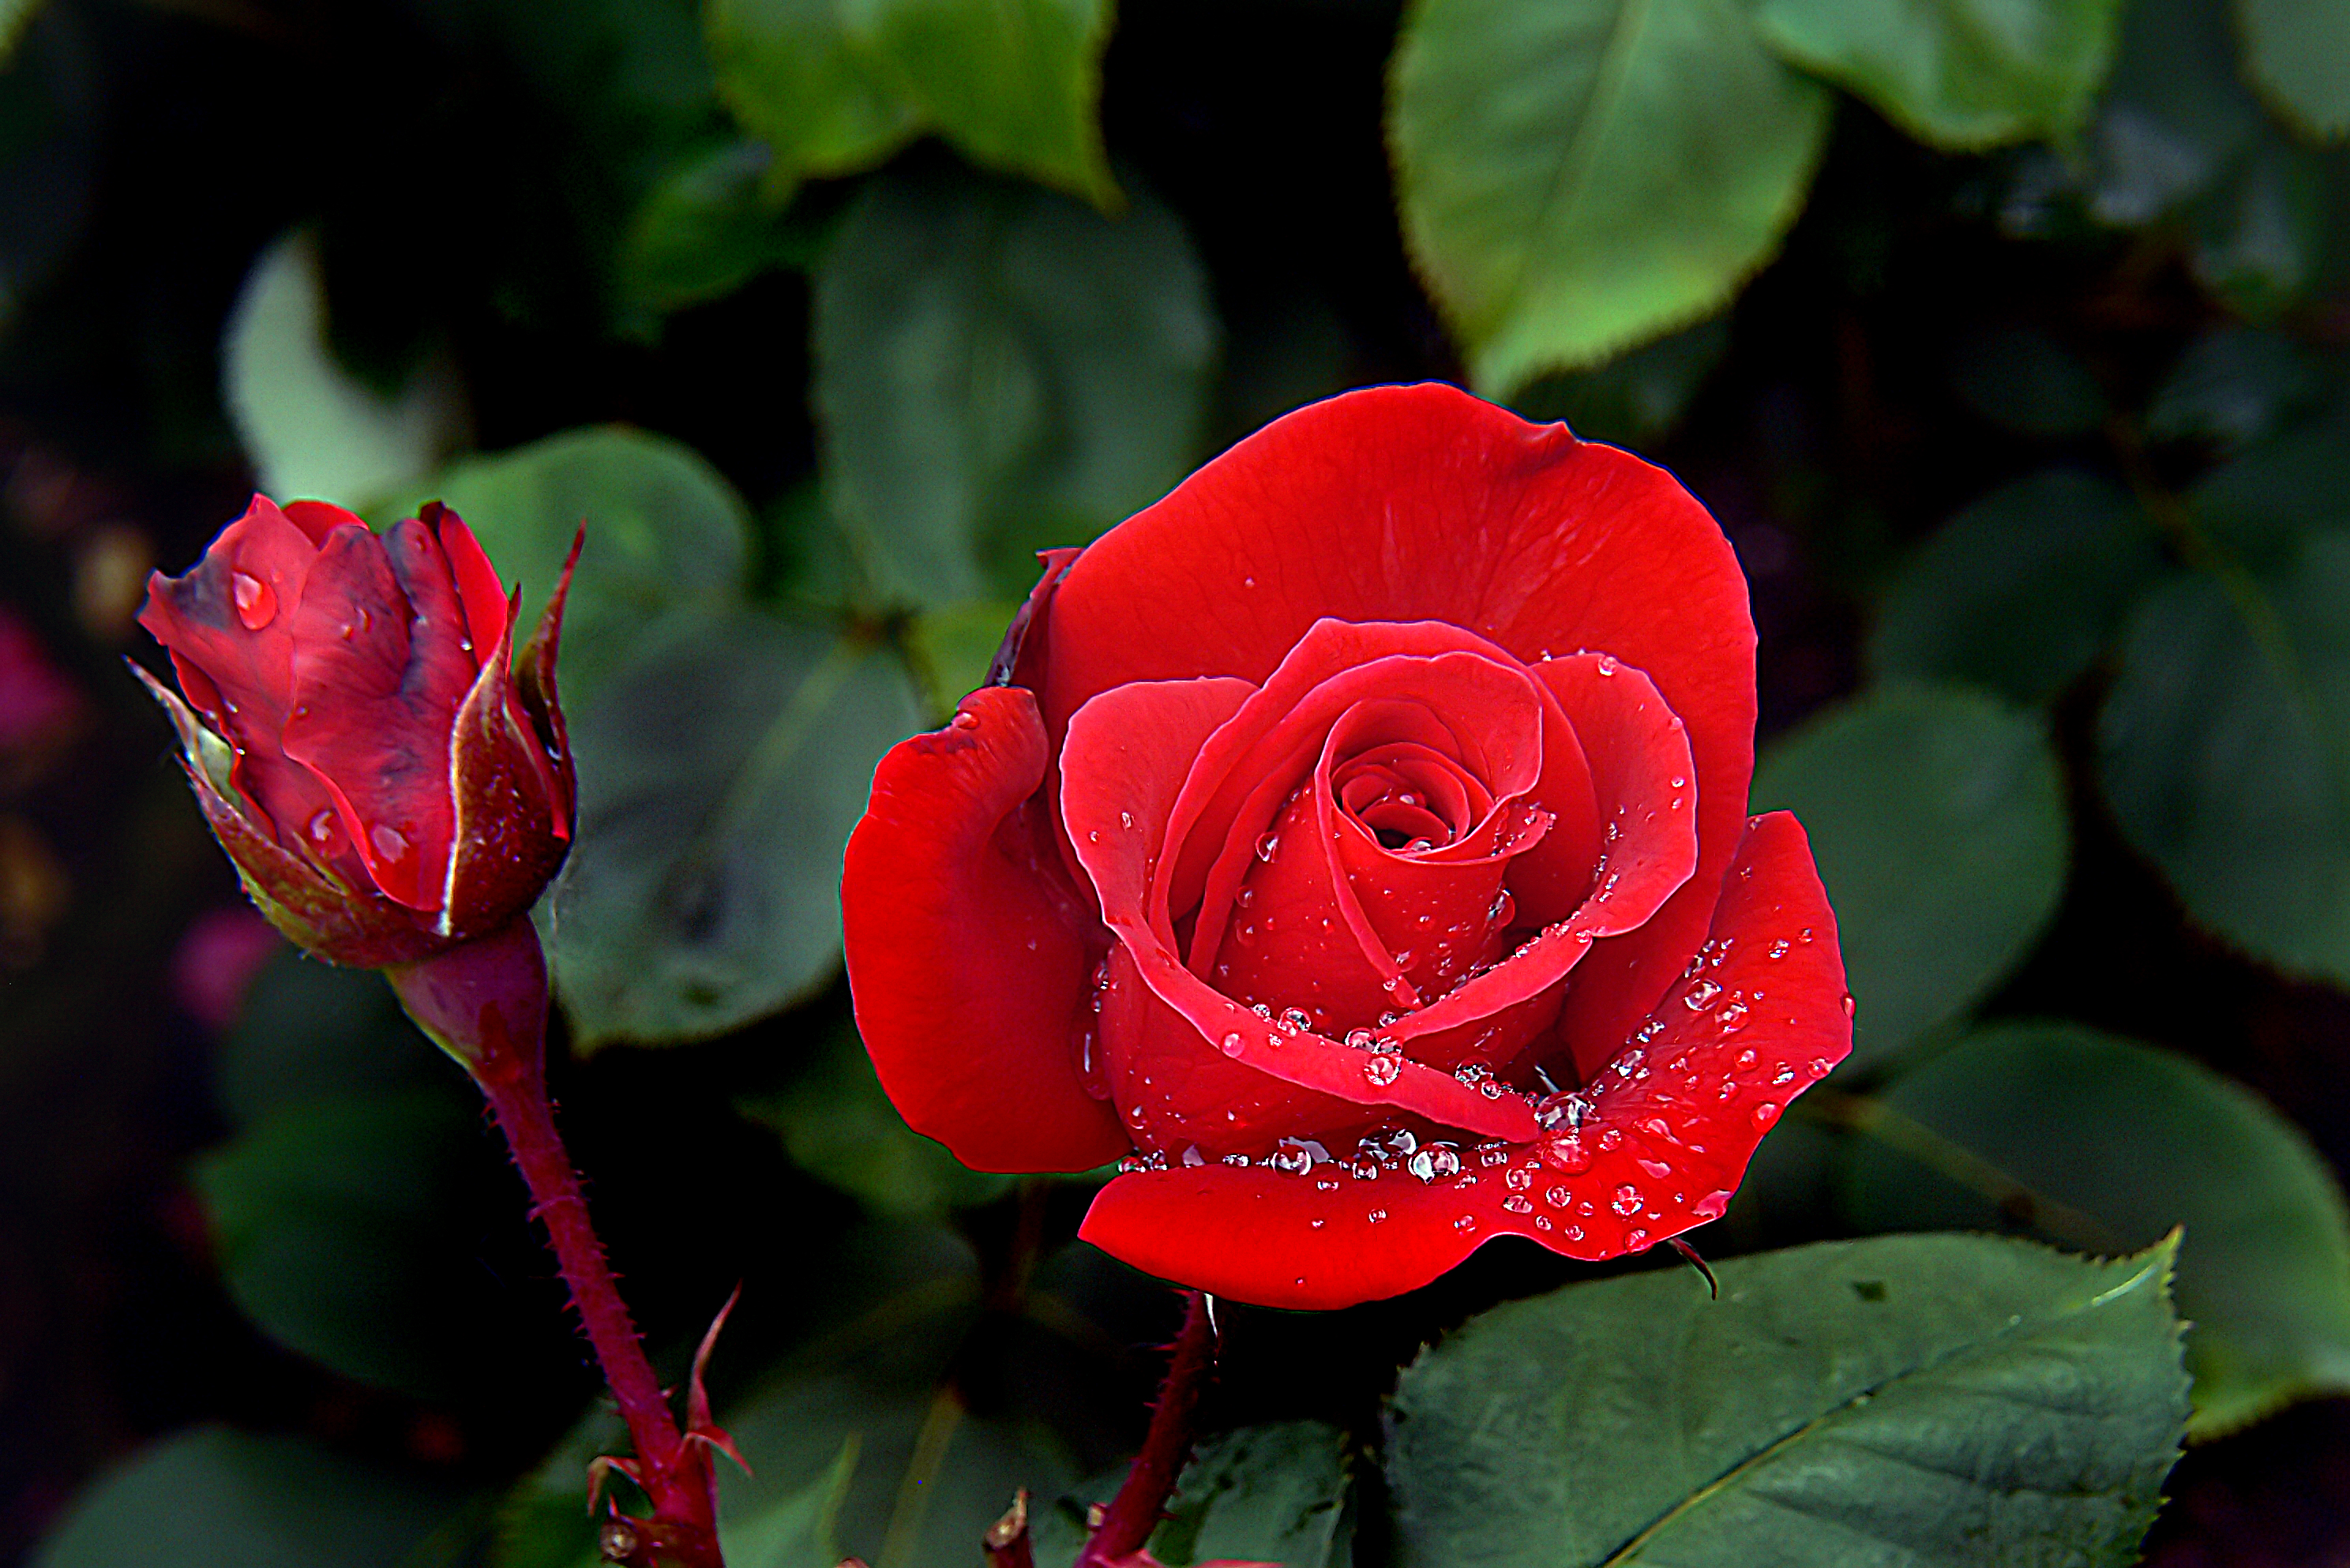
plant, leaf, flower, petal, floral, rose, red, botany, flora, flowers, roses, publicdomain, gardening, redrose, blooms, raindropsonflowers, raindropsonroses, aftertherain, wateronflowers, brightredrose, floribunda, macro photography, flowering plant, garden roses, rose family, plant stem, land plant, rose order